Question: Please indicate a possible affordance area of the catch_frisbee that can be used for catching
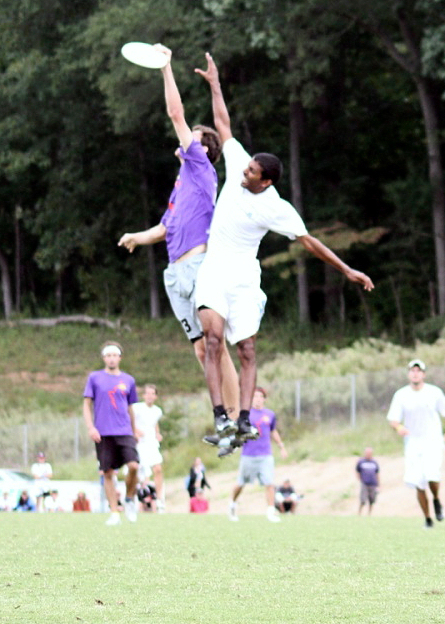
Answer: [112.831, 38.707, 174.996, 71.549]